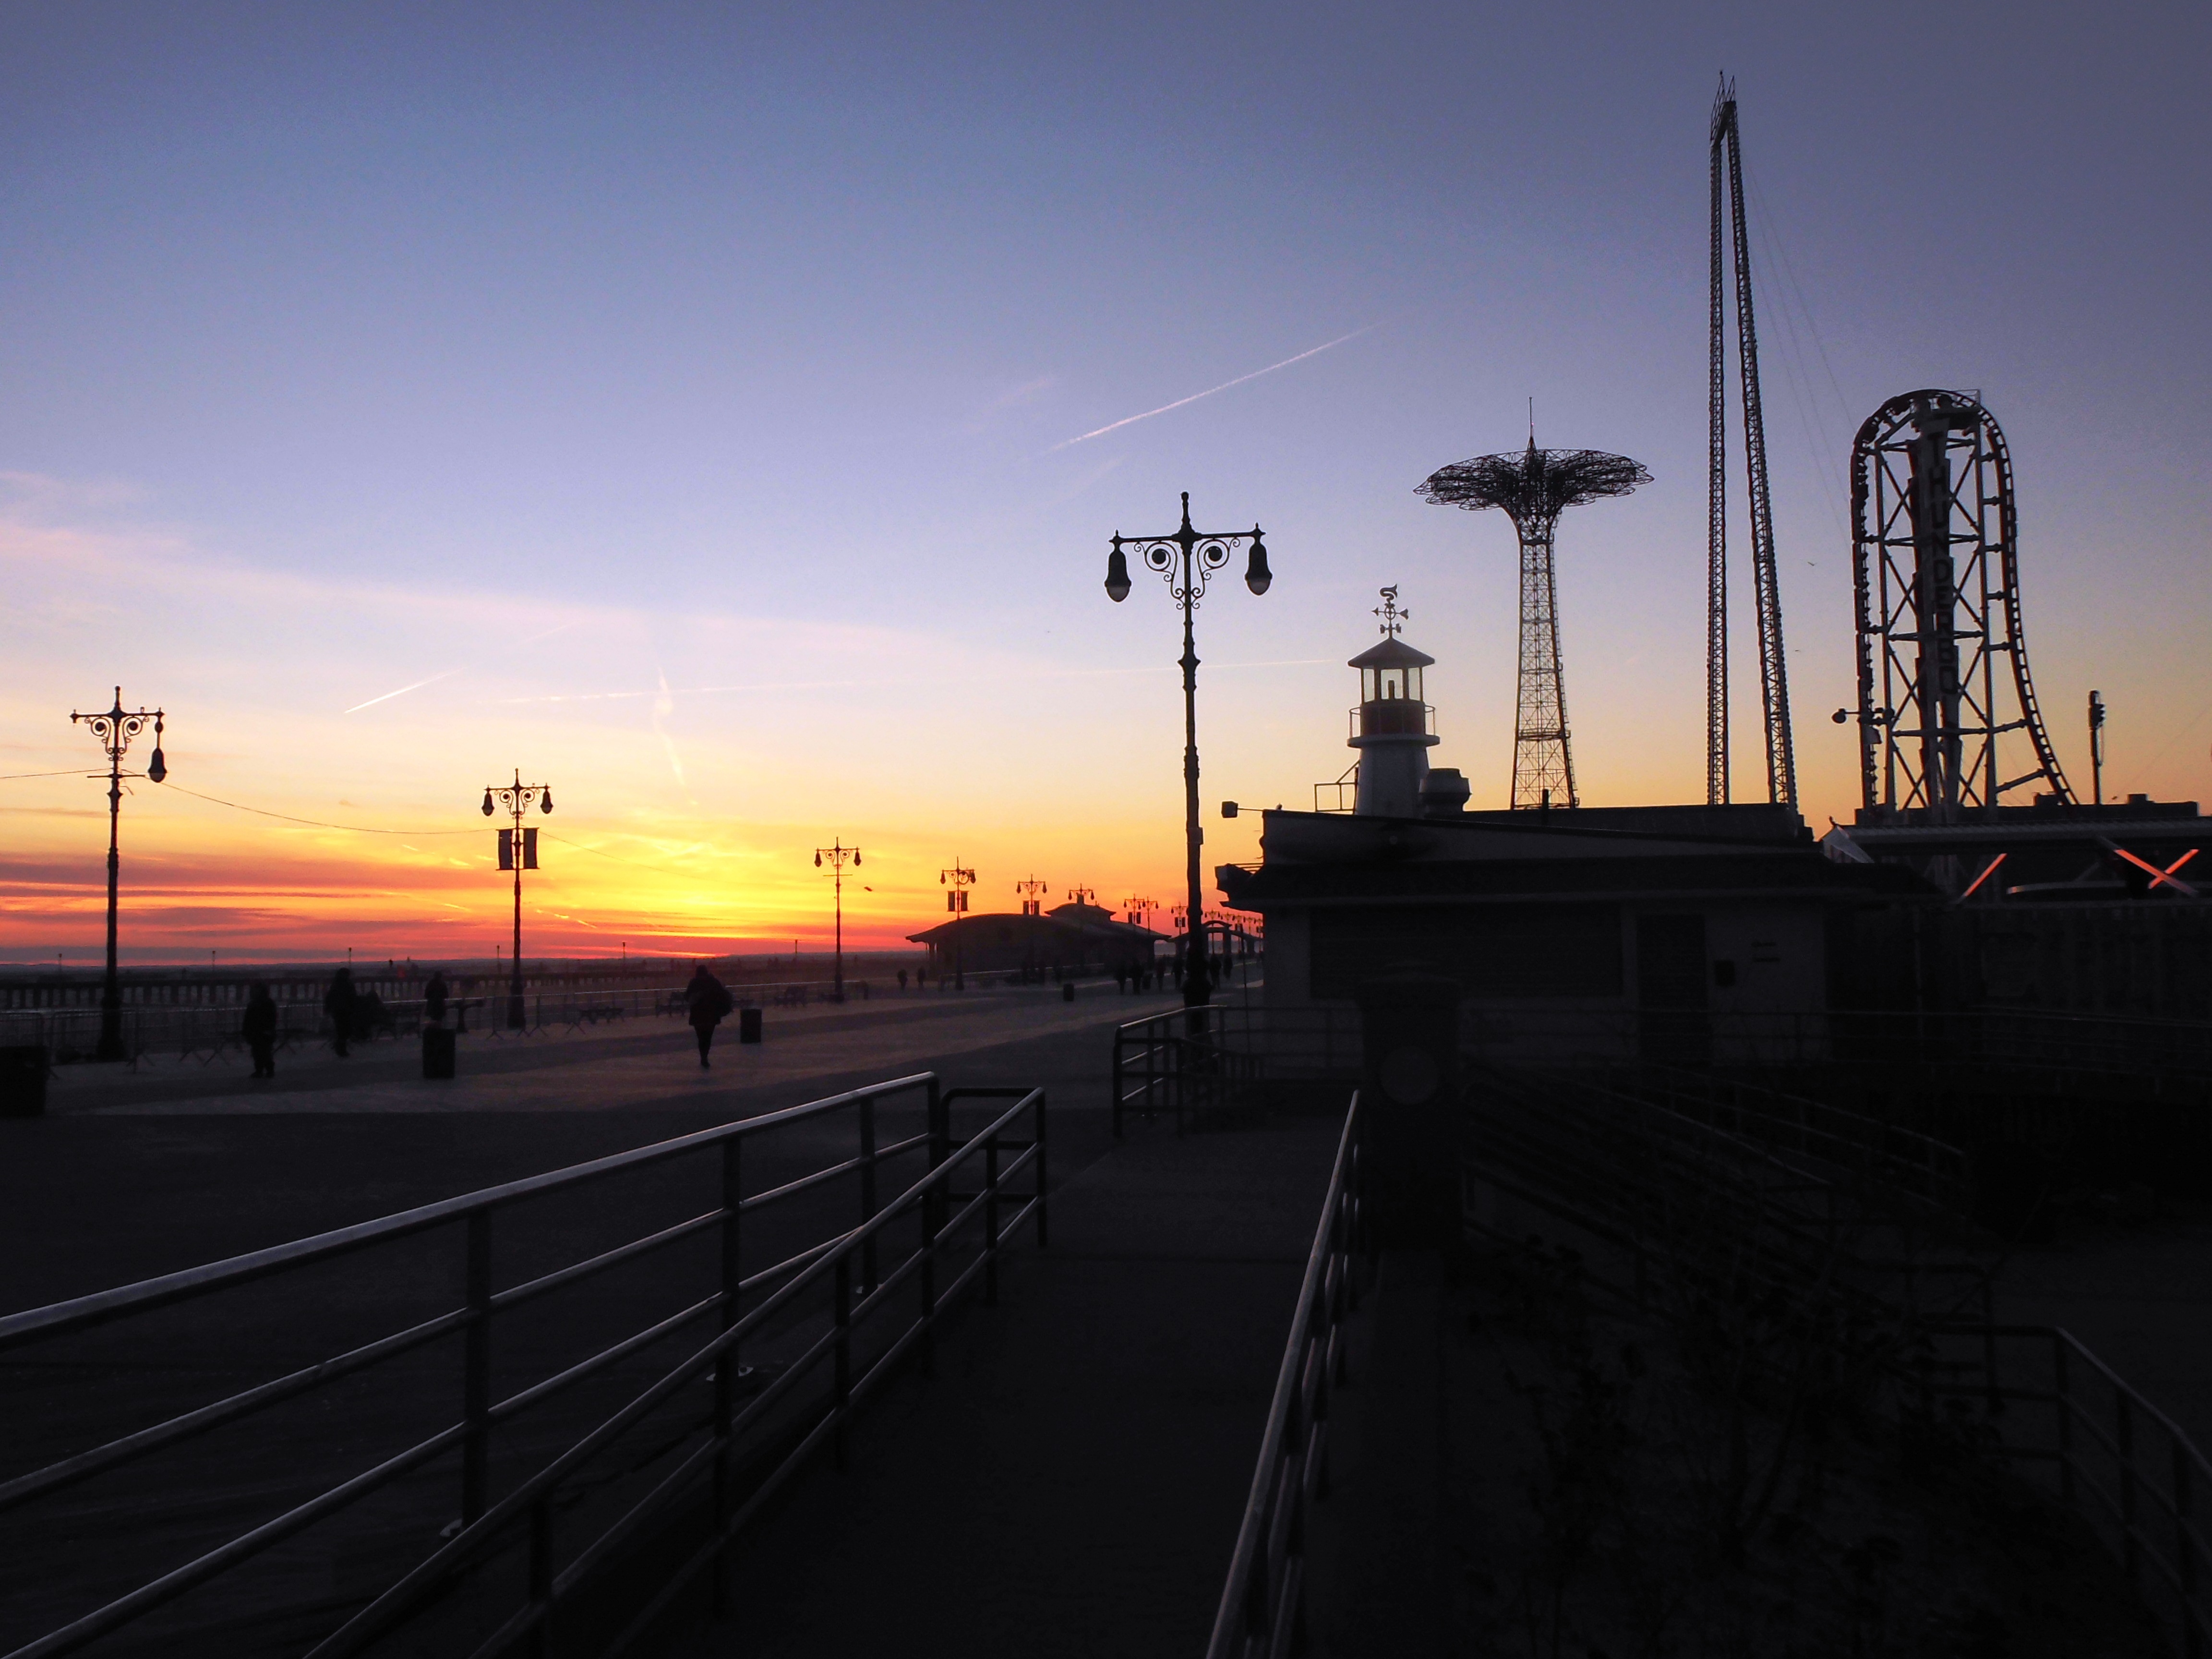
landscape, nature, horizon, light, sky, sun, sunrise, sunset, sunlight, morning, dawn, new york, dusk, evening, twilight, orange, color, industry, modern, roller coaster, theme park, clouds, gradient, mood, abendstimmung, evening sky